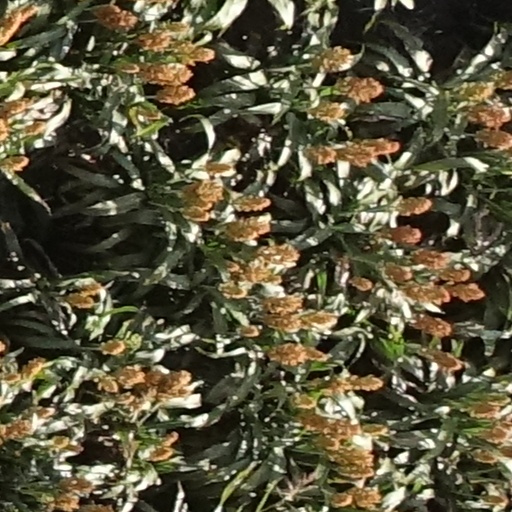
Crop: sorghum